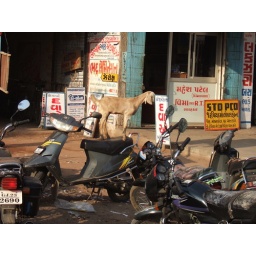
Goat standing on scooter in Borsad market